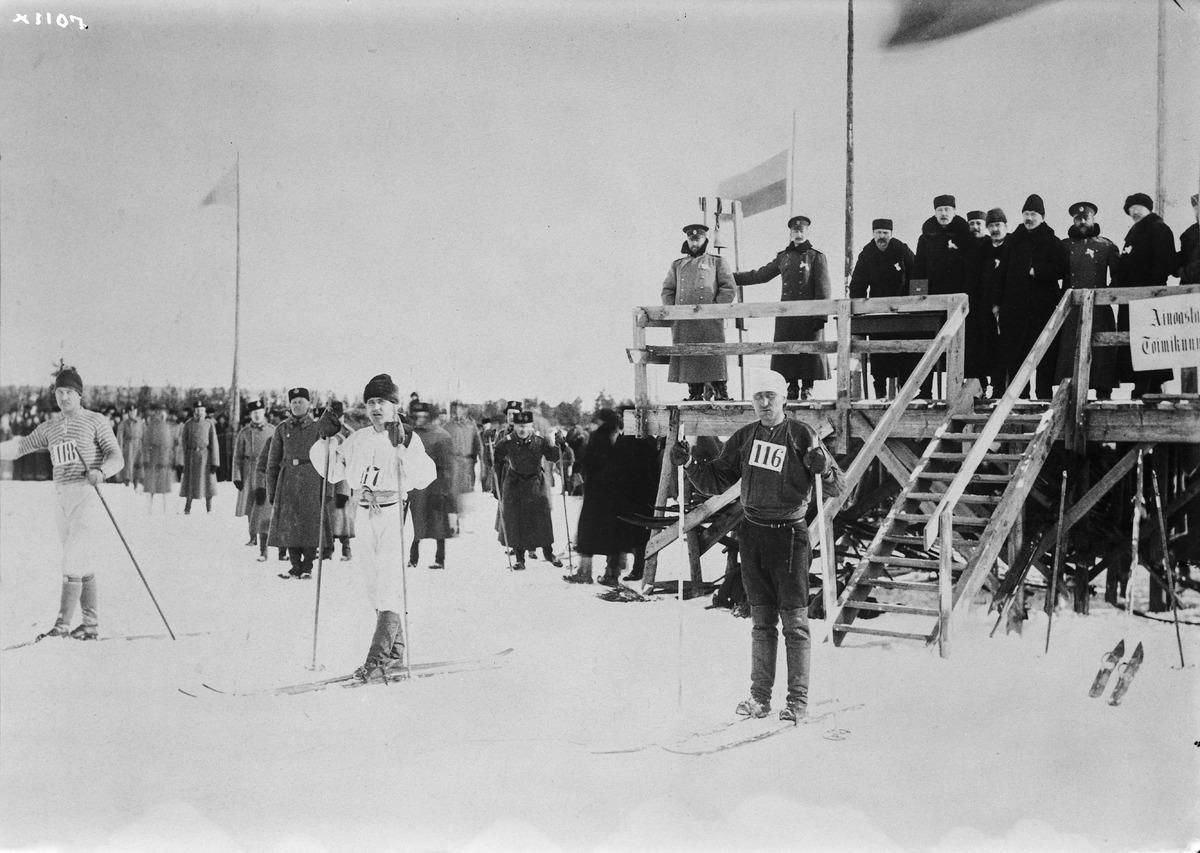
Oulun hiihto
Oulun hiihto
sisällön kuvaus: Oulun hiihto (nyk. Oulun Tervahiihto) 1890-luvulla. Vasemmalla hiihtäjä Juho Ritola. content description: Oulun hiihto (now Oulun Tervahiihto) in the 1890's. On the left the skier Juho Ritola.
Vuosi: 1890
Paikka: Suomi, Oulu, Suomi, Pohjois-Pohjanmaa, Oulu
Aiheet: Ritola, Juho; Oulun hiihto; hiihtokilpailut; ryhmäkuva; kilpailut; hiihtäjät; competitions; skiing competition; skiers